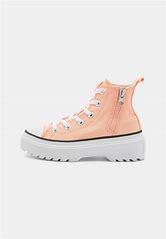
Brand: Converse
Model: Chuck Taylor All Star Platform